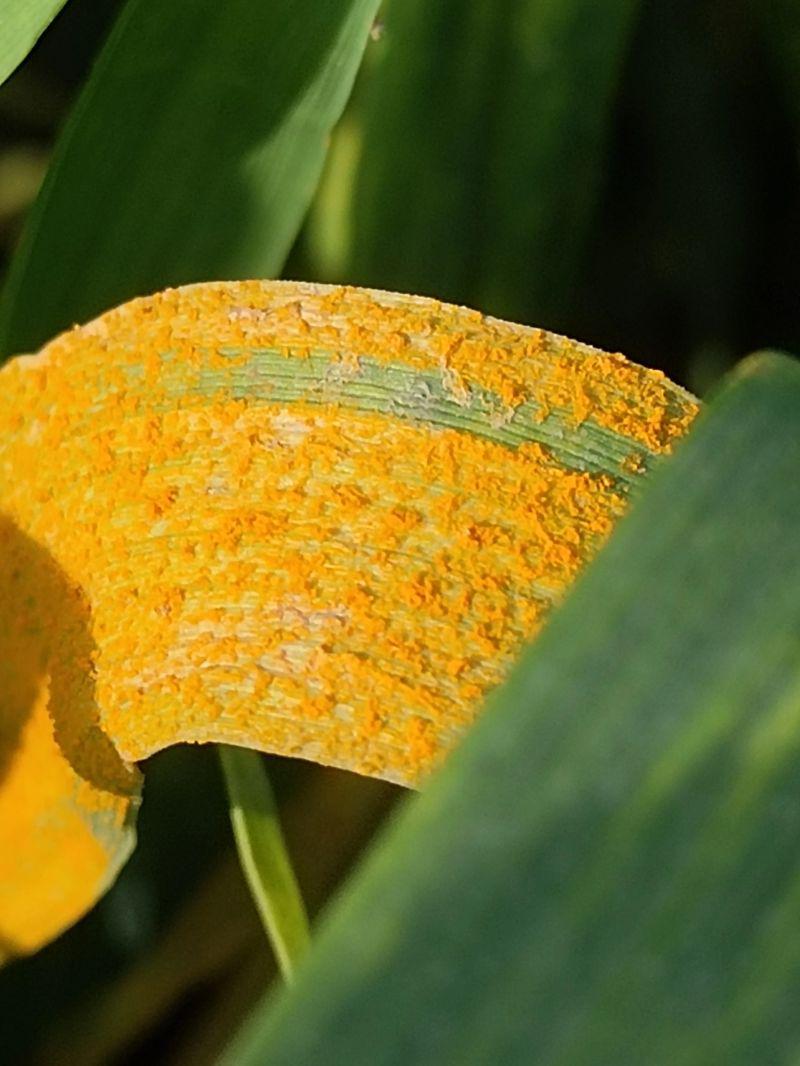
Plant: Wheat
Disease: wheat stripe rust